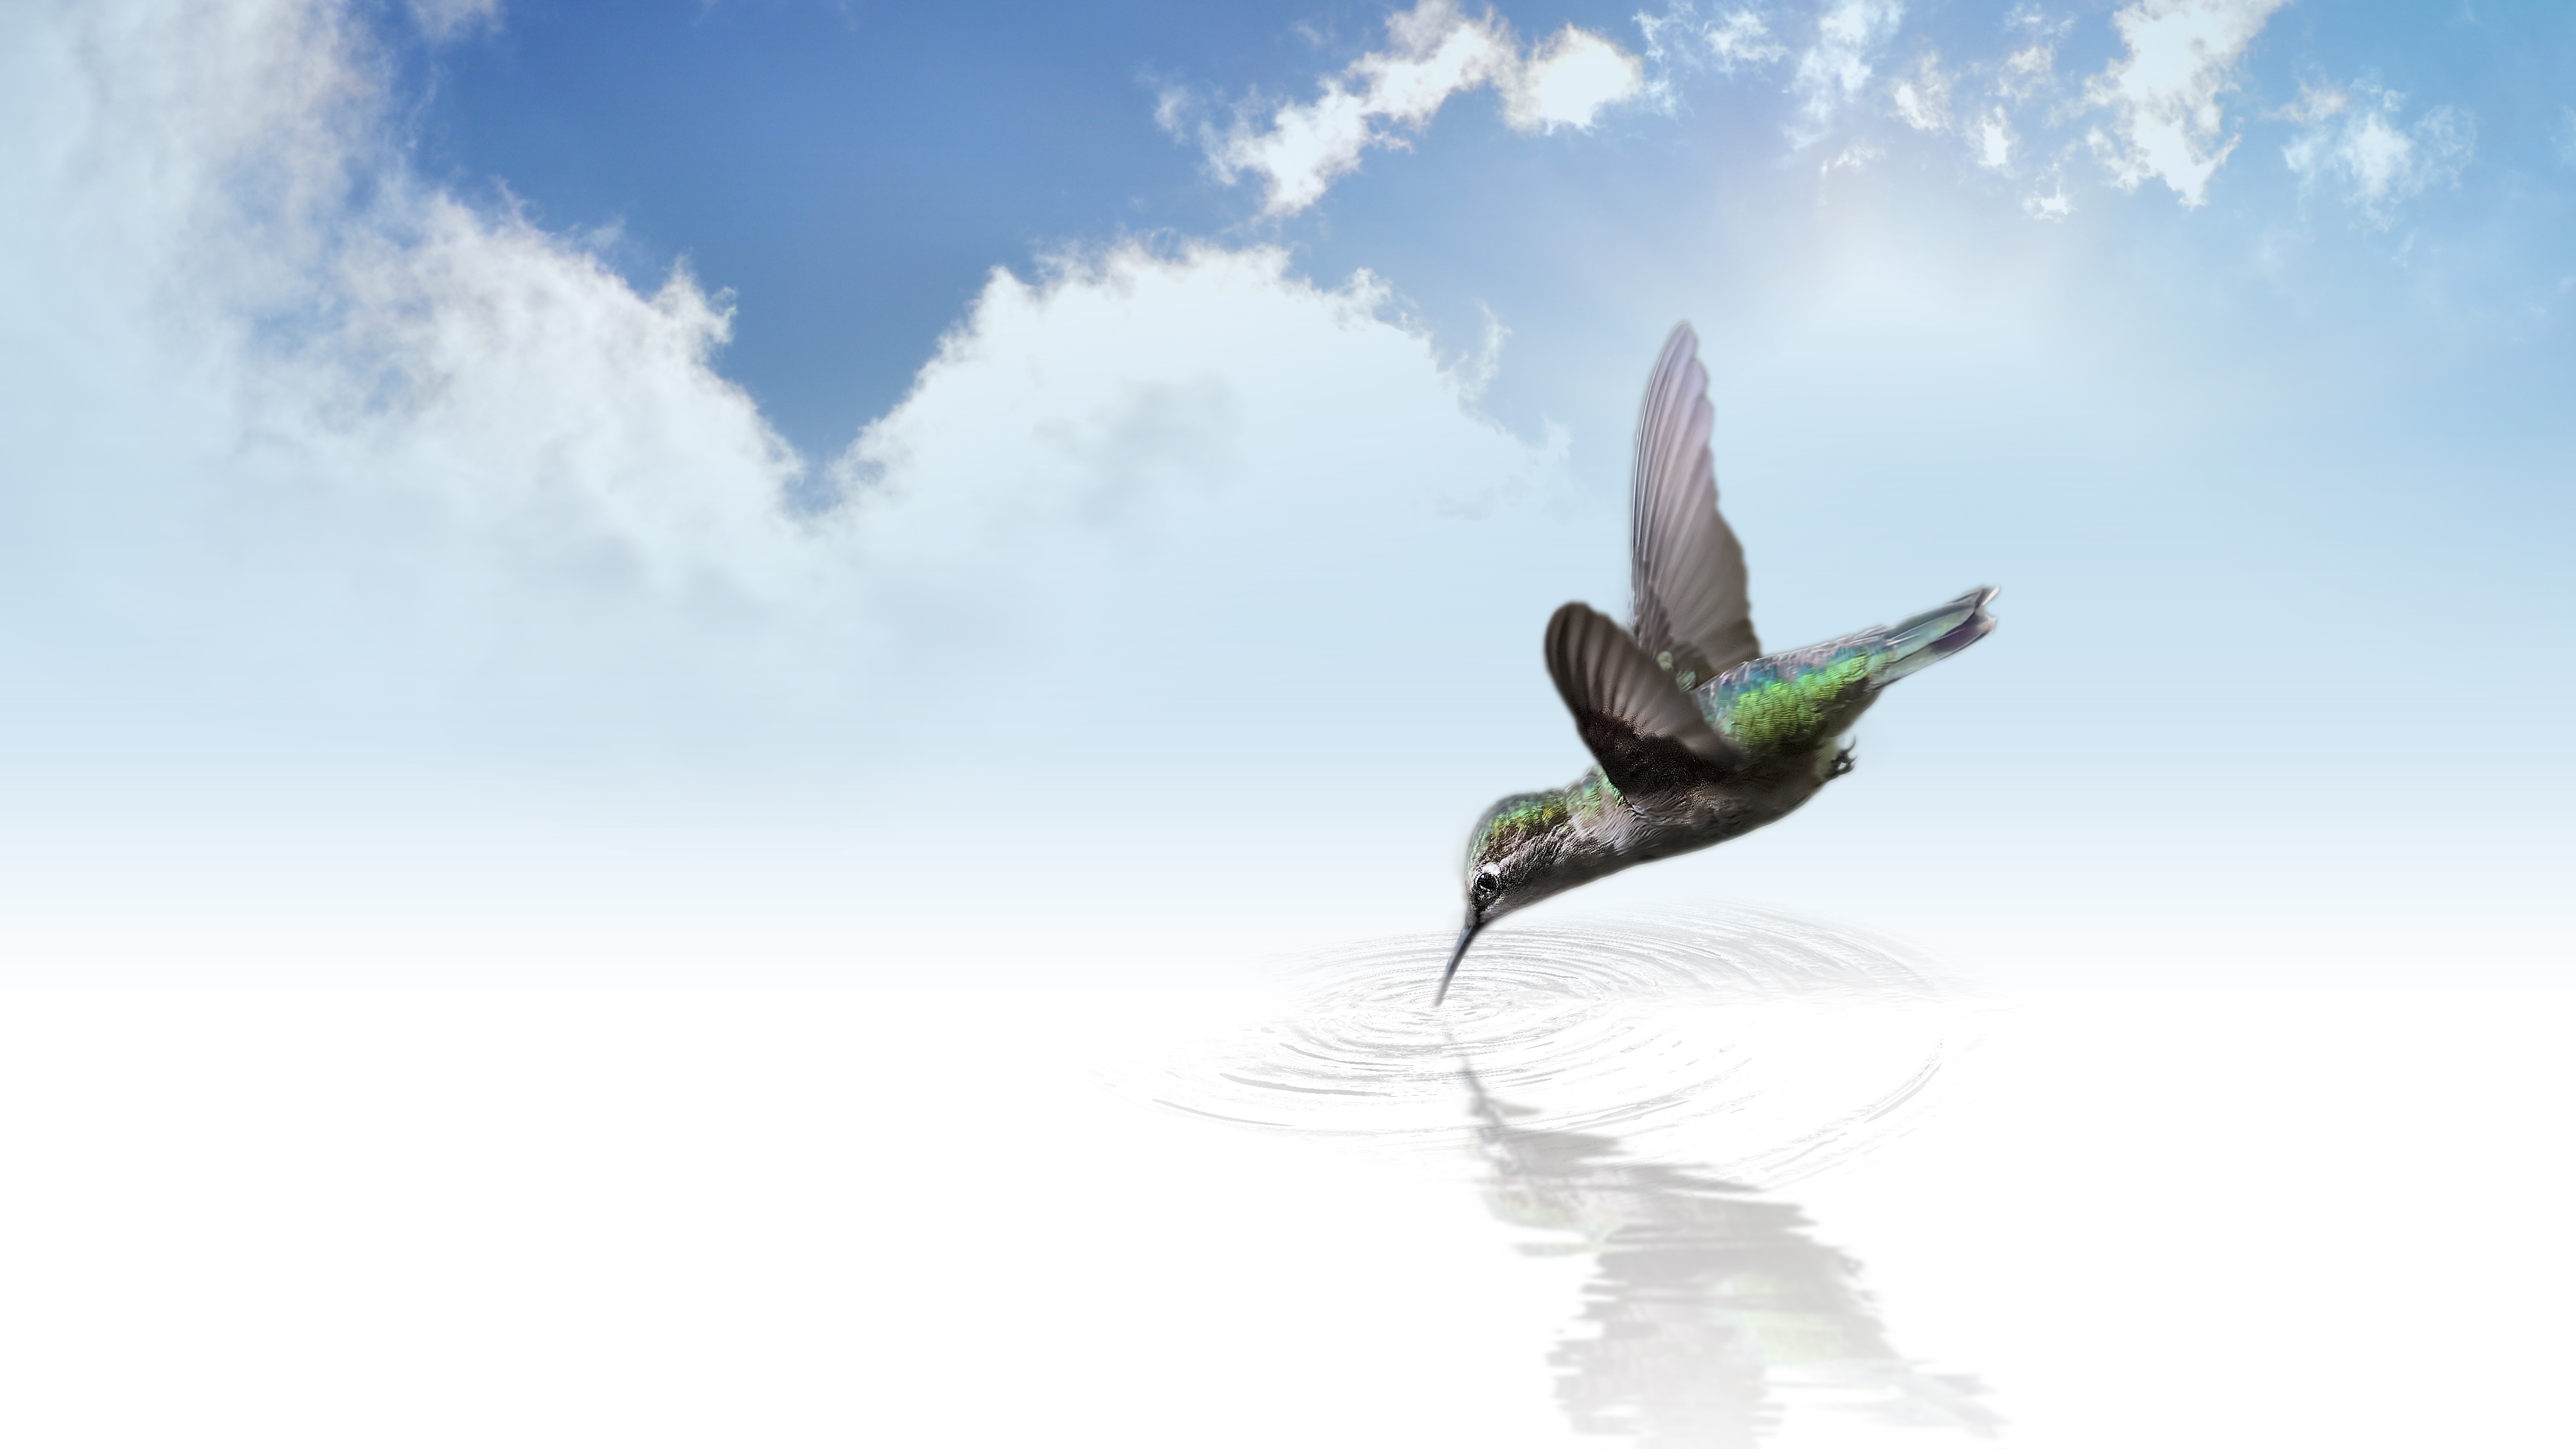
bird, wing, sky, animal, flight, hummingbird, duck, water bird, perching bird